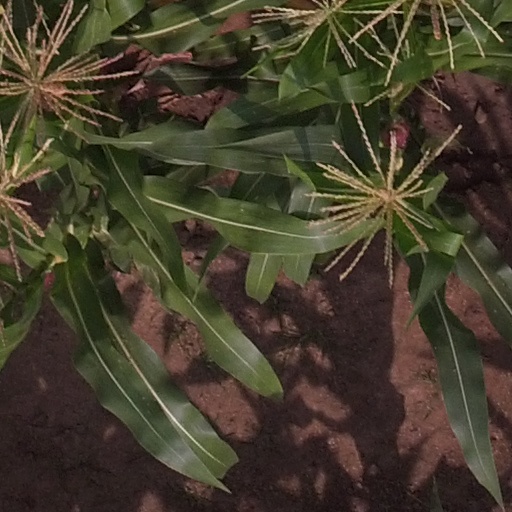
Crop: maize; corn